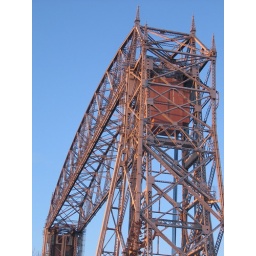
lift bridge in pink